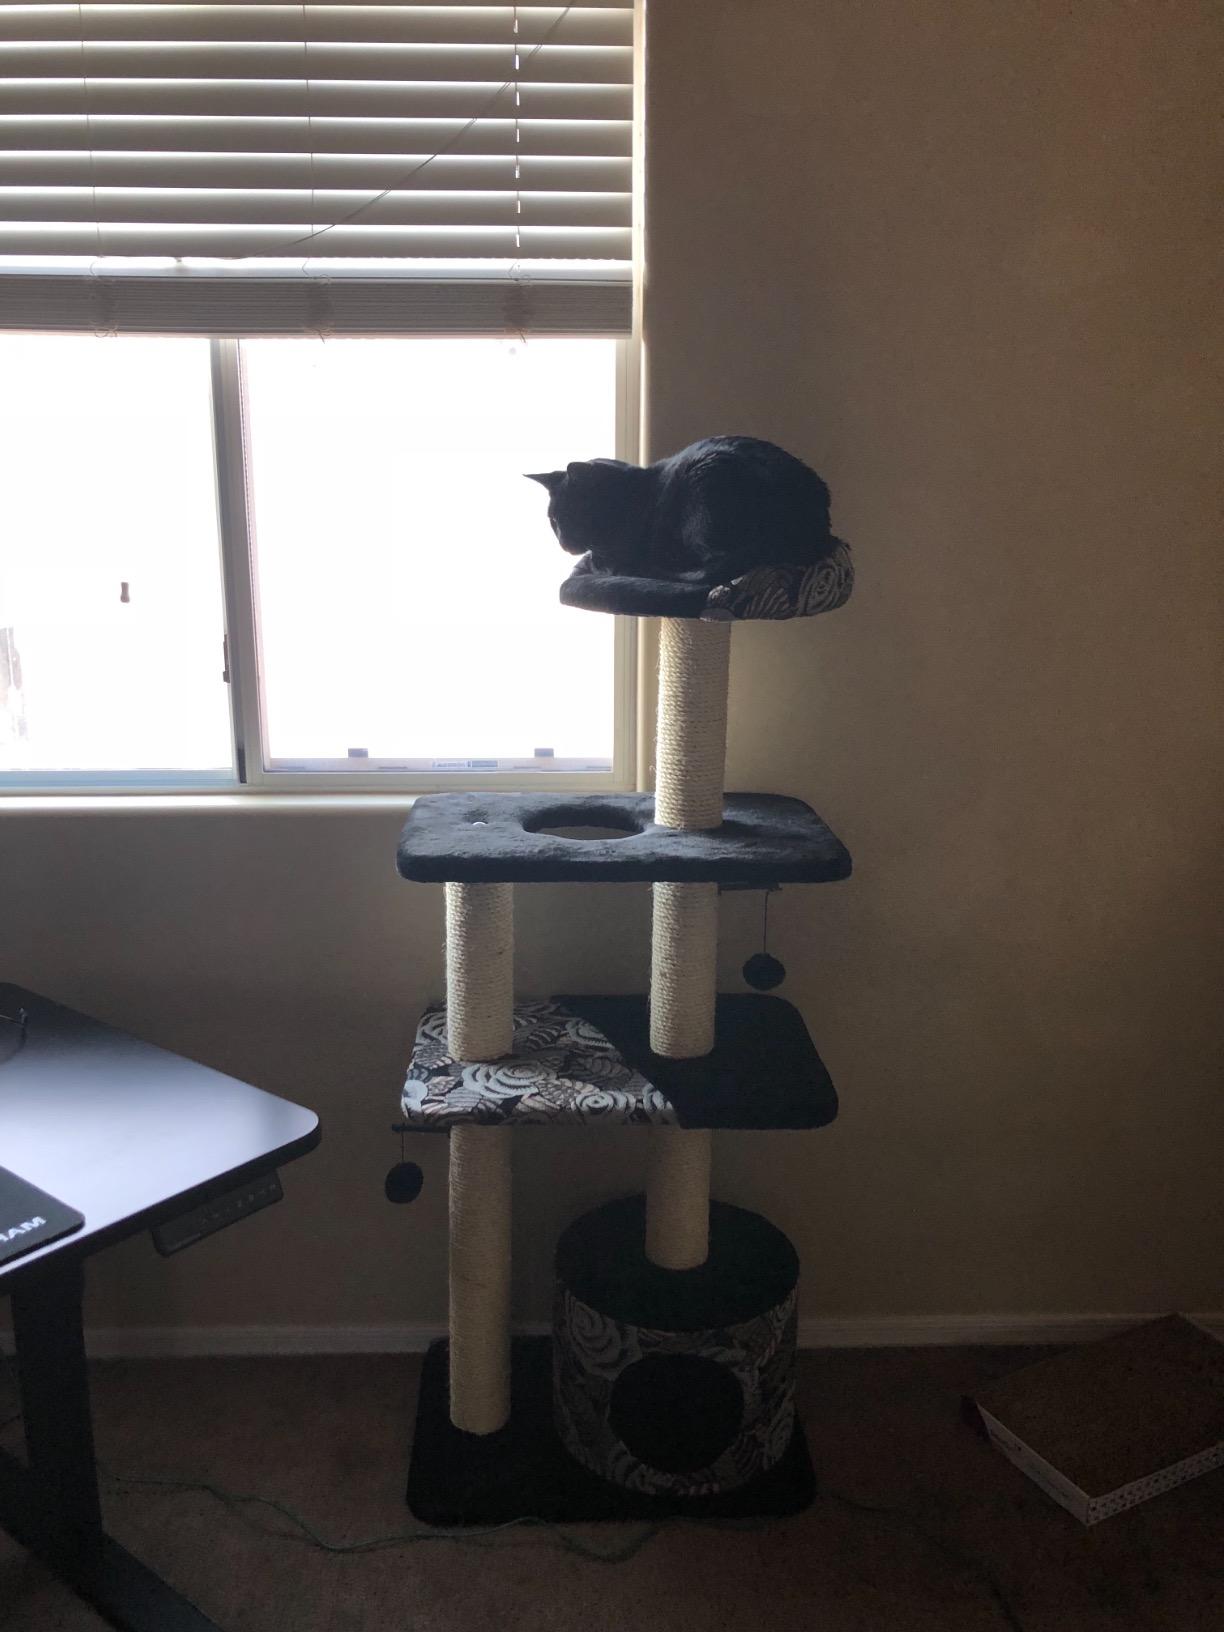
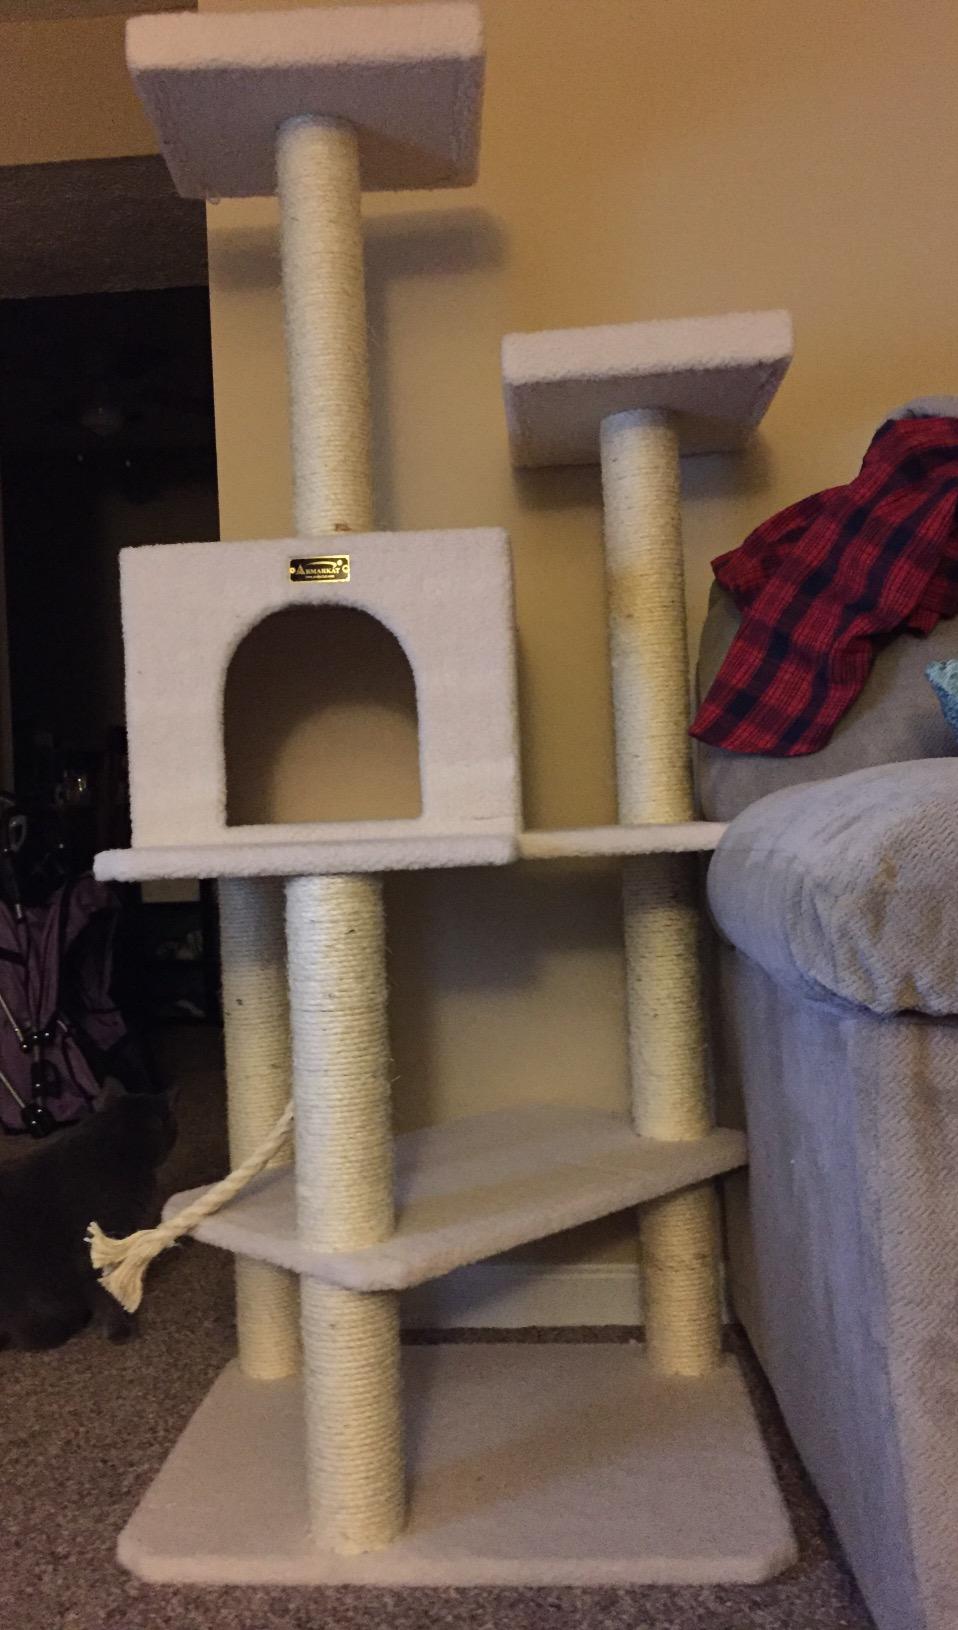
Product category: items_cat tree
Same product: no